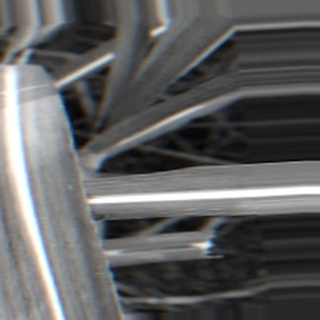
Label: sugarcane_bacterial_blight